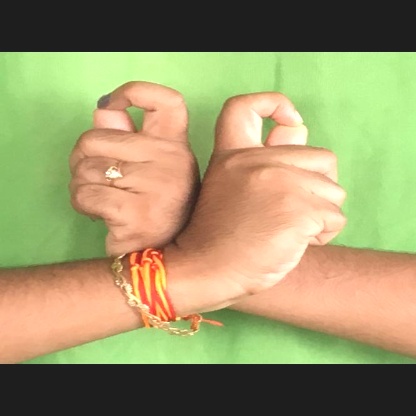
Mudra: Berunda